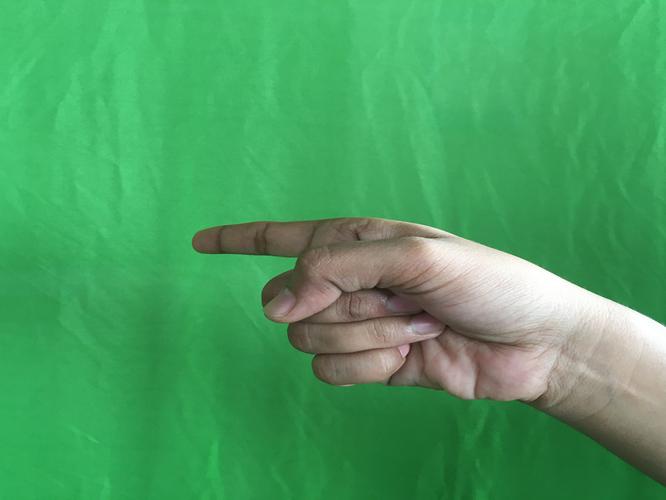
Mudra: Suchi
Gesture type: single_hand